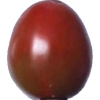
Label: tomato_cherry_maroon